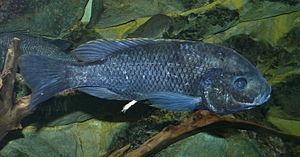
Oreochromis squamipinnis est une espèce de poisson de la famille des cichlidae et de l'ordre des perciformes. Cette espèce est endémique de l'Afrique. Il fait partie des nombreuses espèces regroupées sous le nom de Tilapia.
Dorothy Wanja Nyingi est une ichtyologue kenyane, qui est à la tête du département d'ichtyologie, au sein des Musées nationaux du Kenya. Elle est l'auteure du premier guide des poissons d'eau douce au Kenya.